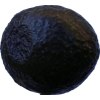
Label: black_avocado